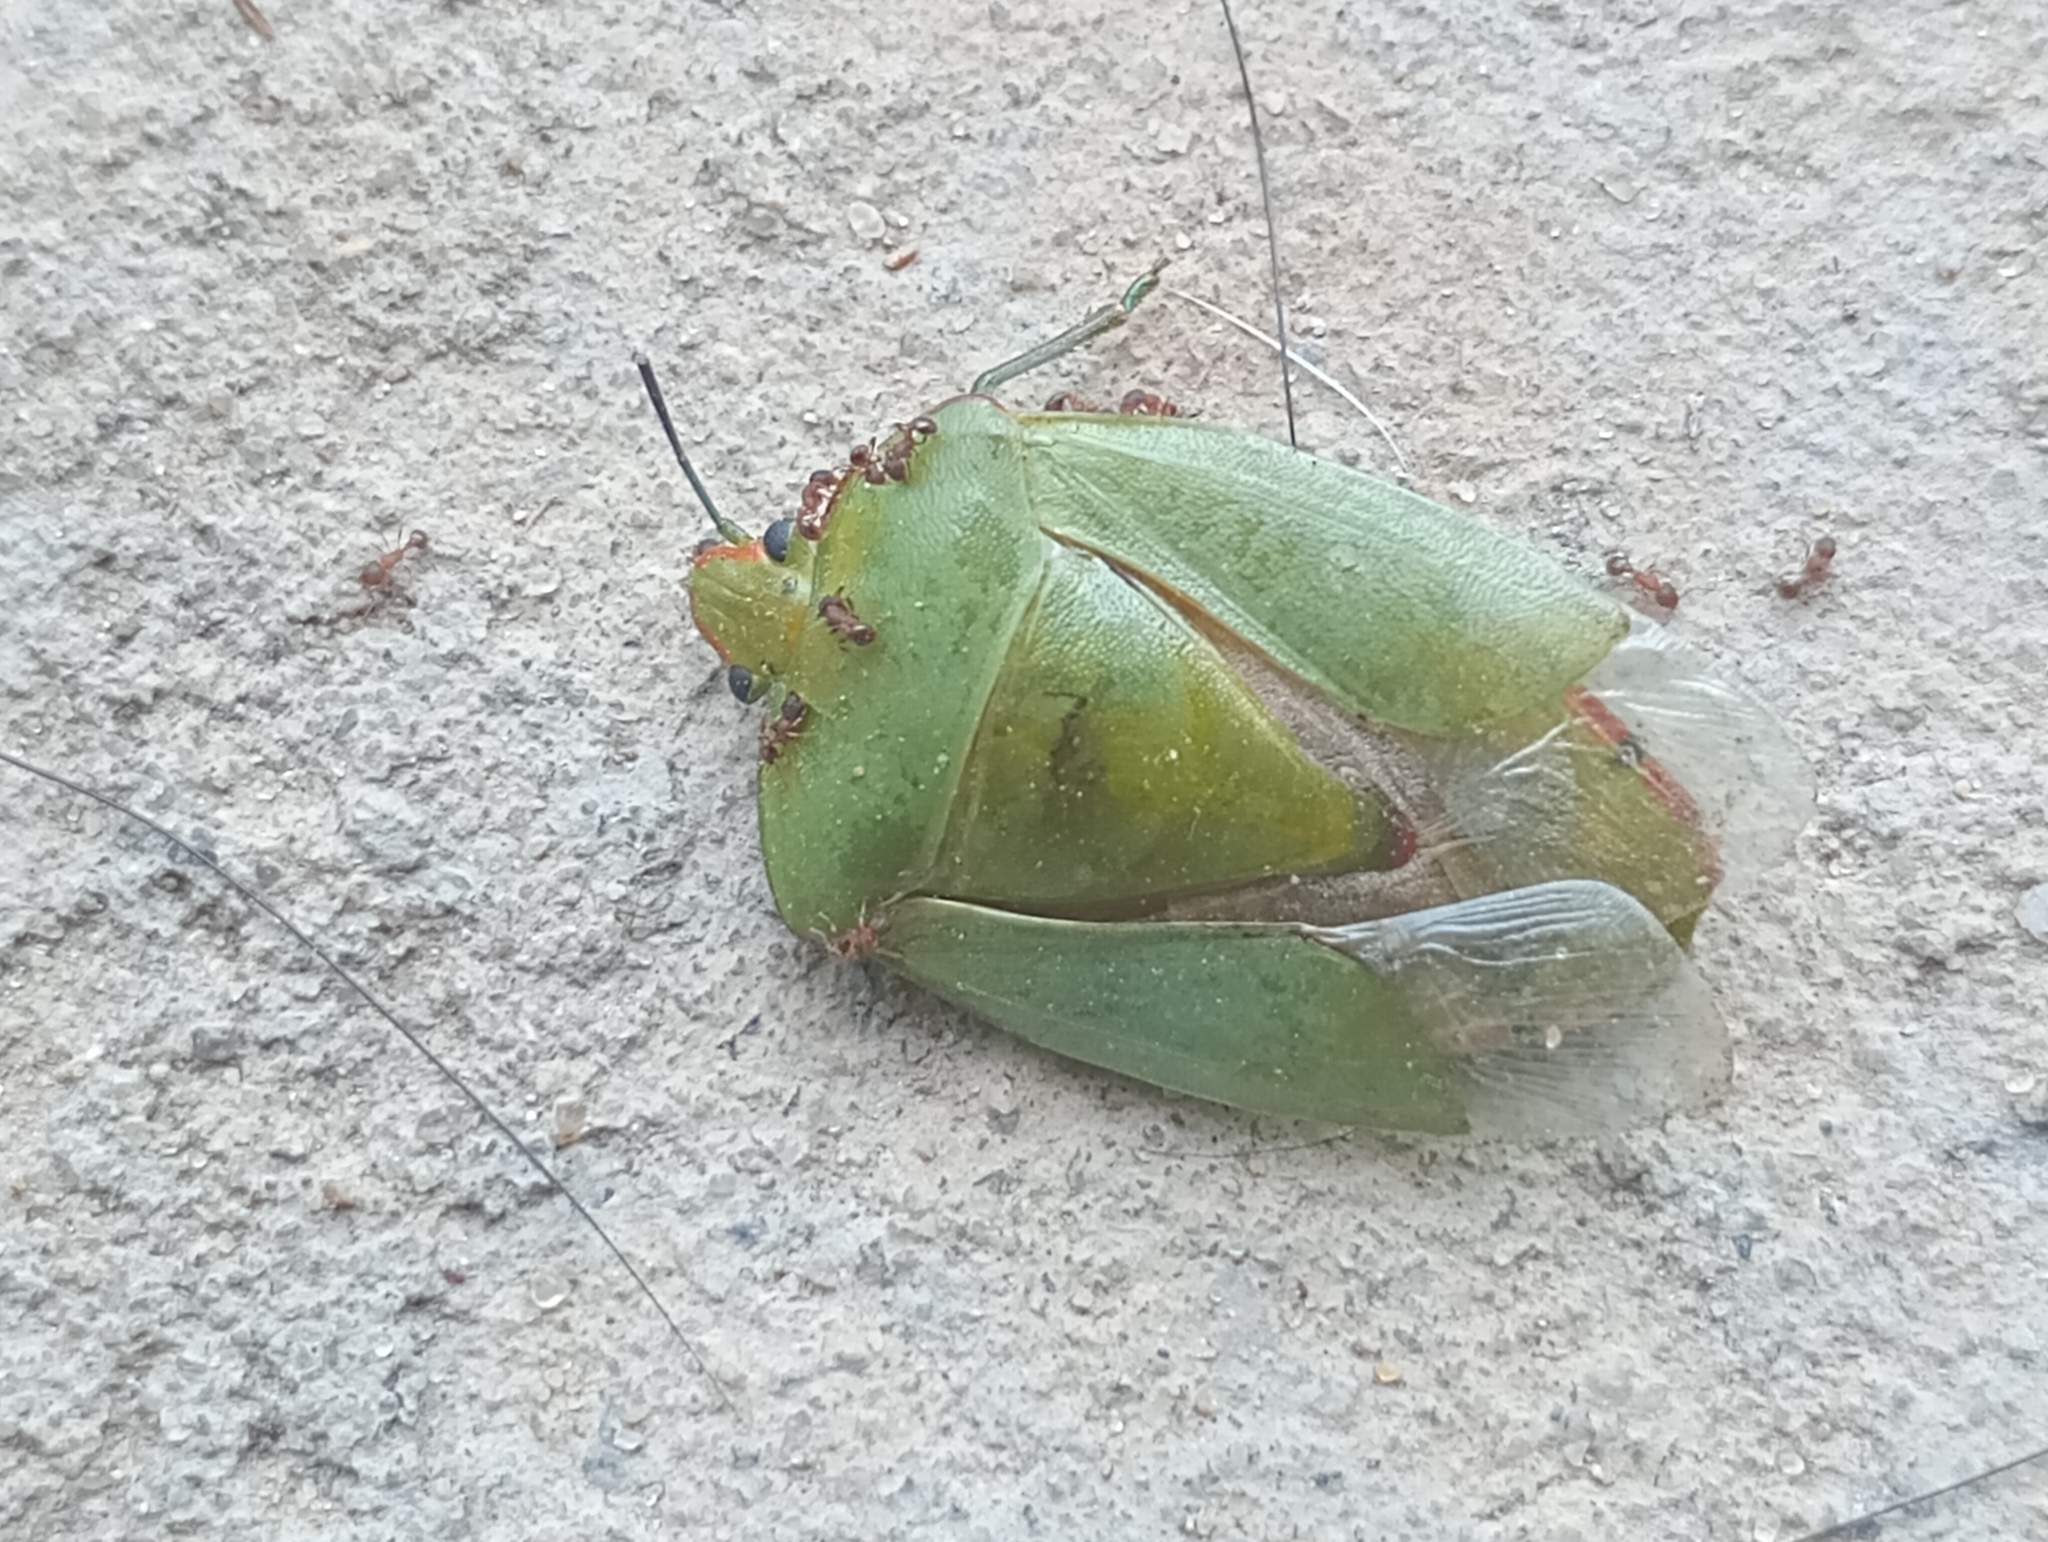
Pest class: stink_bug